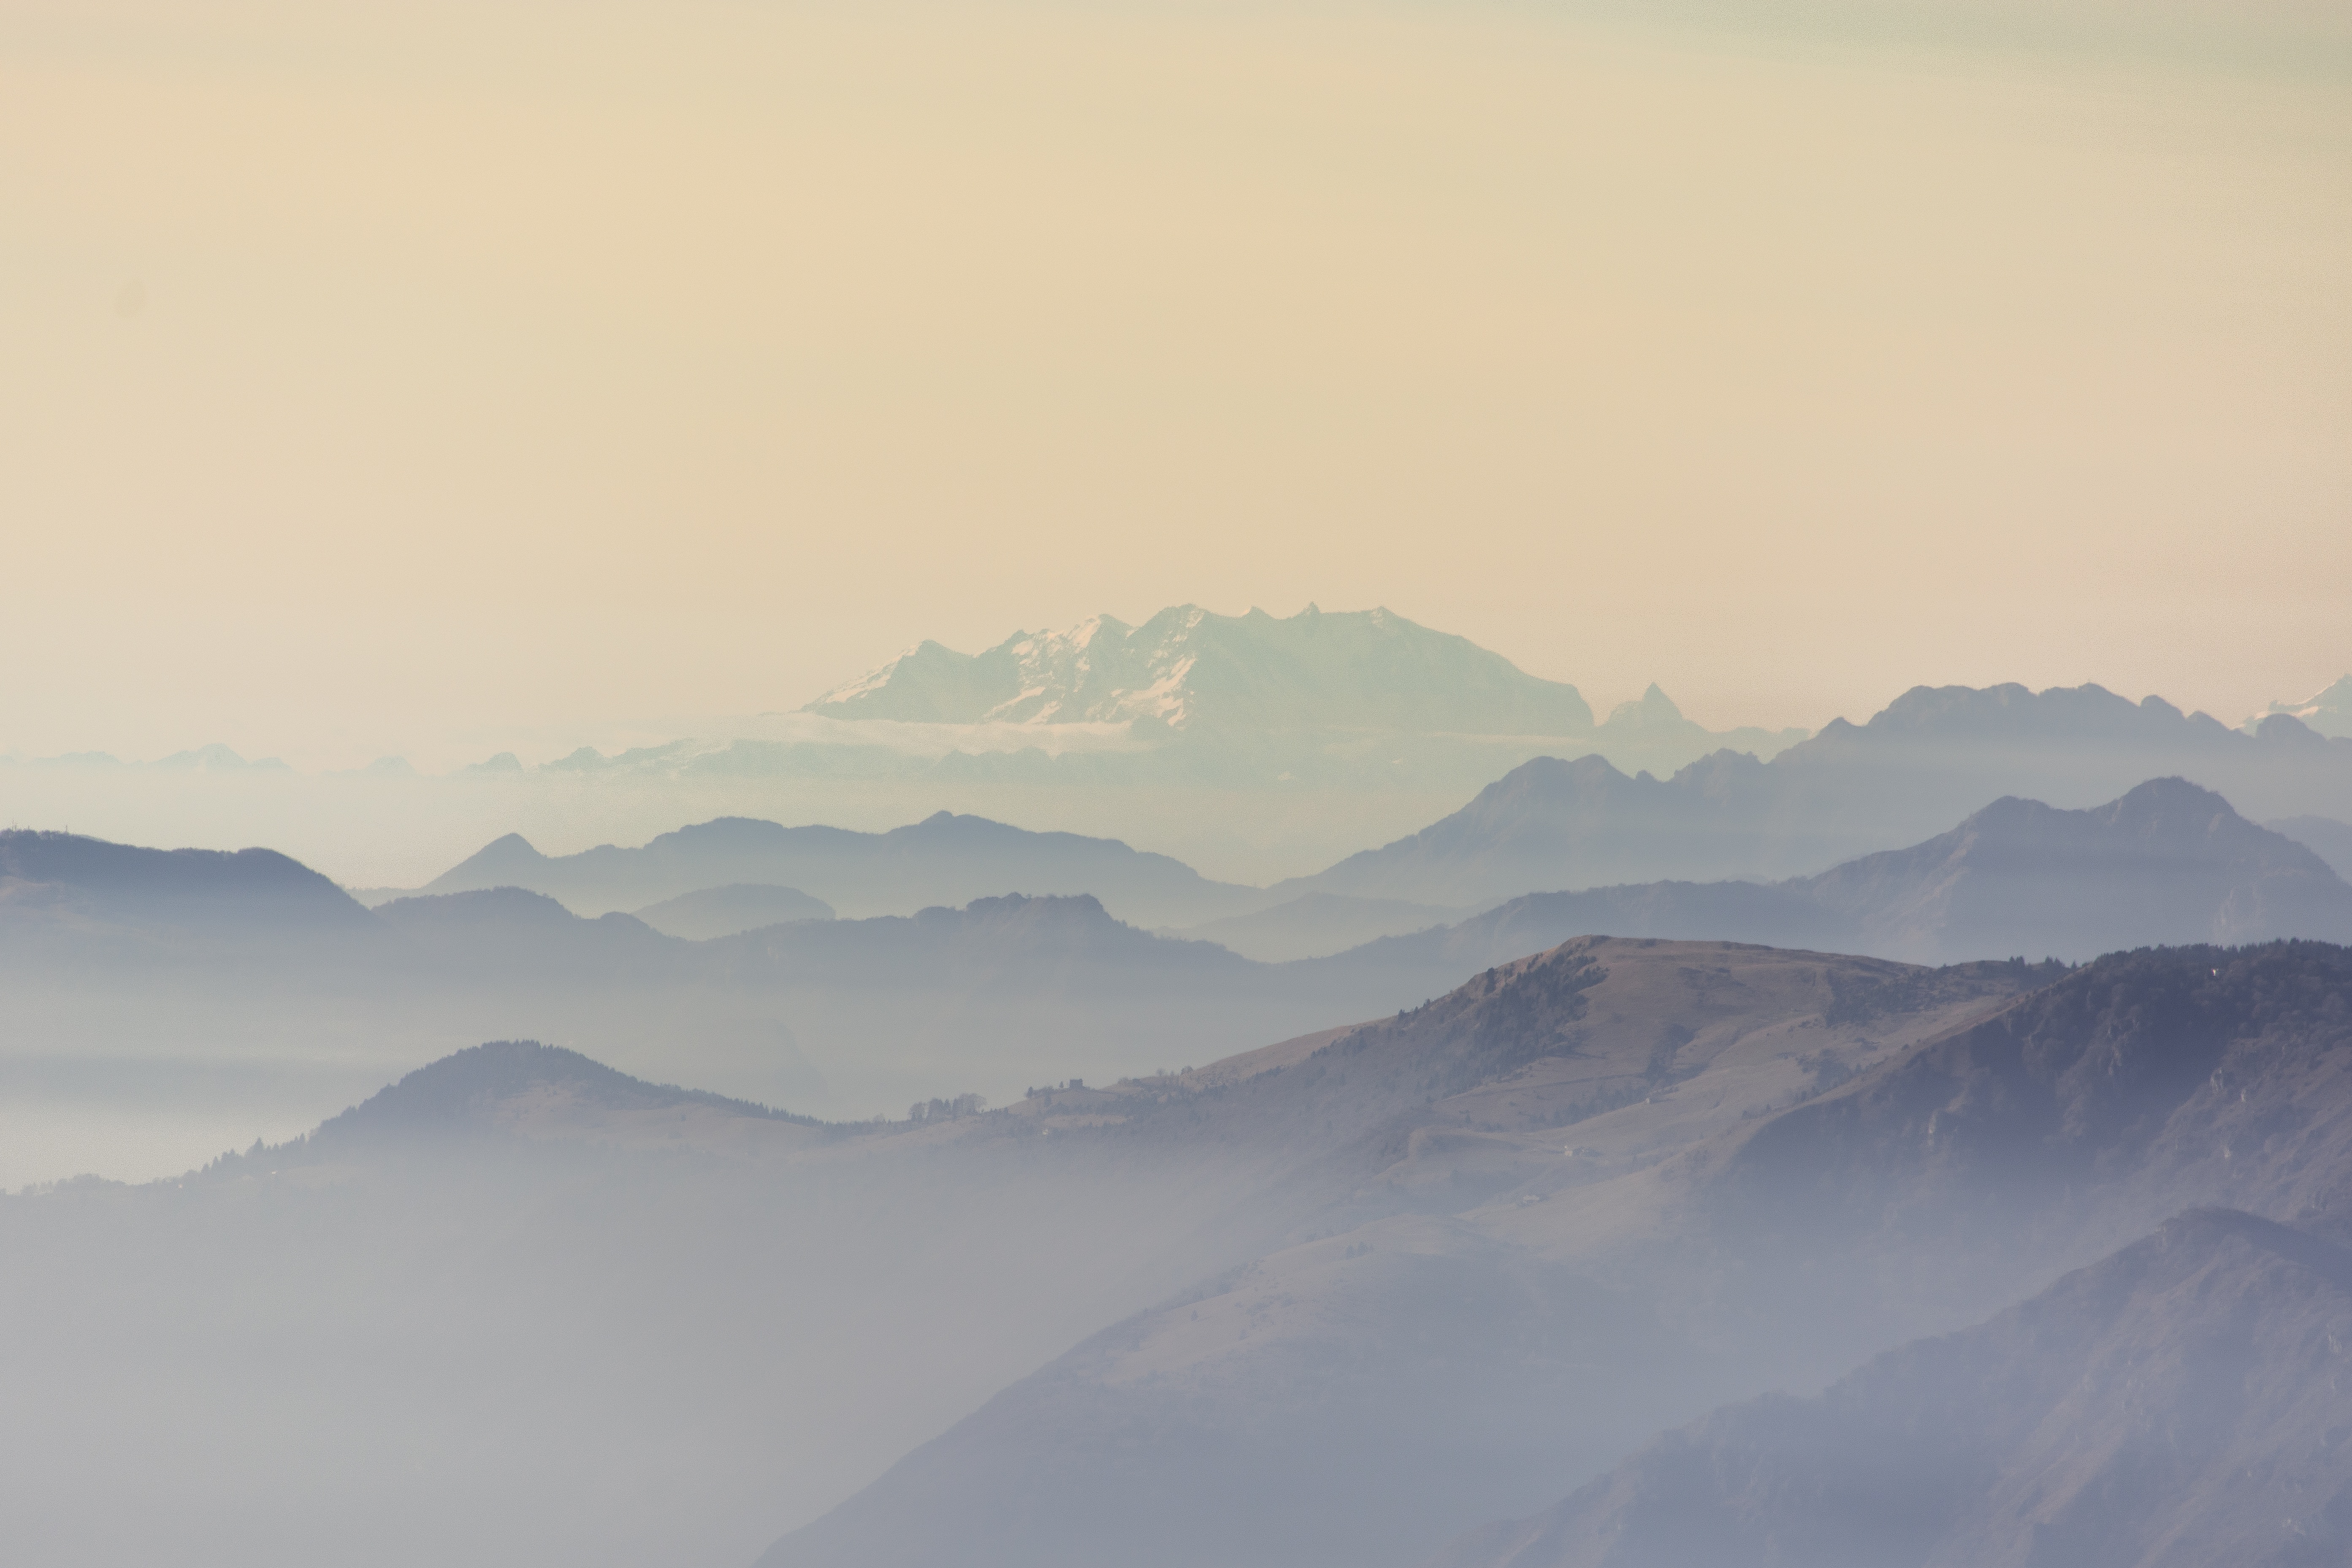
mountain, snow, winter, cloud, sky, fog, sunrise, mist, morning, hill, dawn, valley, mountain range, weather, haze, ridge, summit, plateau, landform, geographical feature, atmospheric phenomenon, mountainous landforms